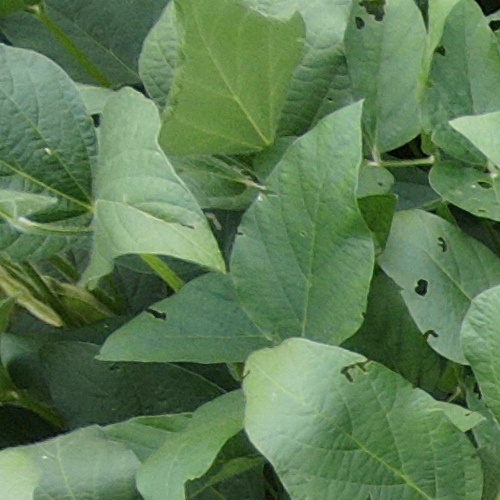
Label: Caterpillar